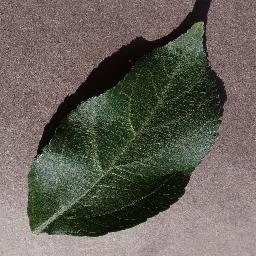
Label: Apple___healthy